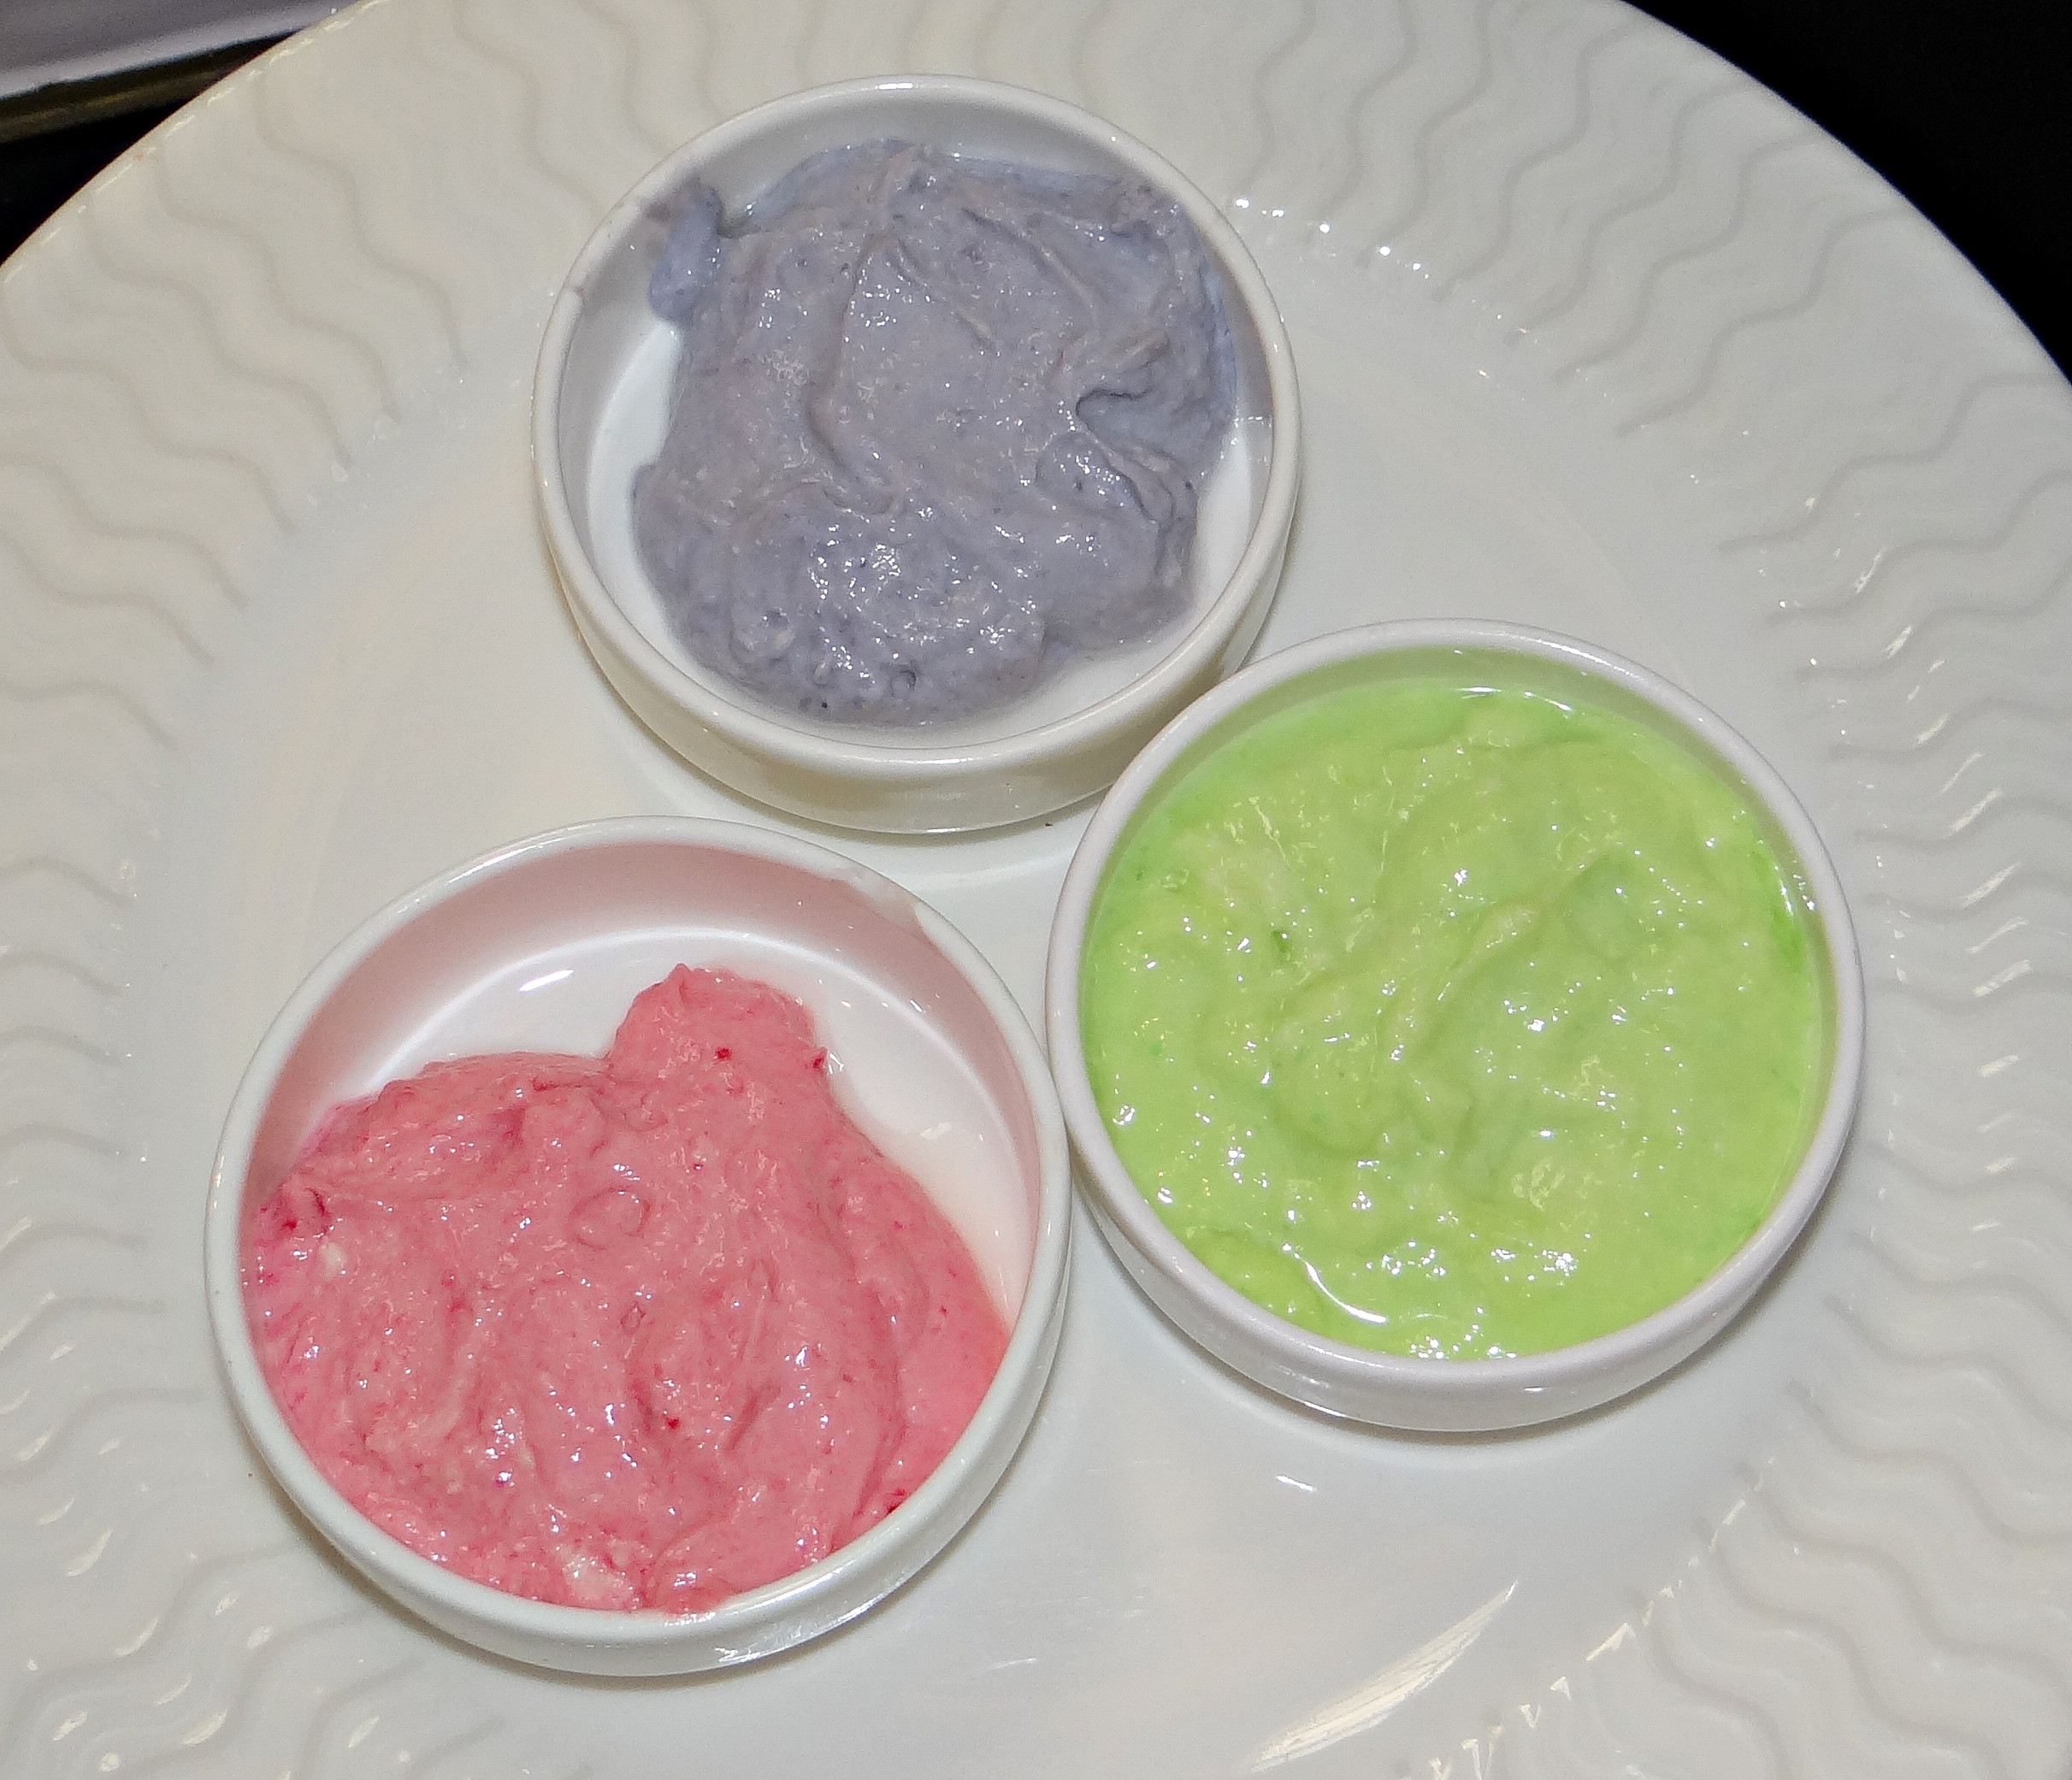
sweet, food, produce, frozen, breakfast, milk, dessert, cream, yogurt, flavoured yoghurt